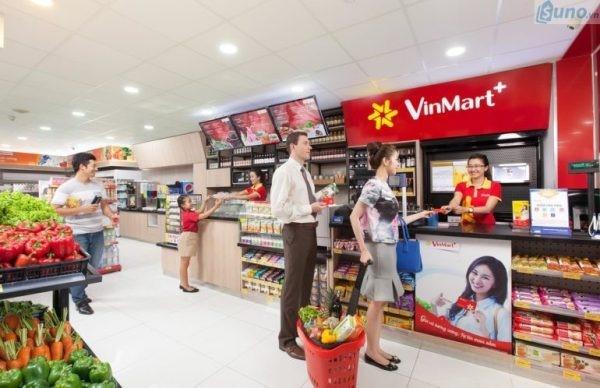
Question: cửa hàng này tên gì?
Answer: cửa hàng này tên vinmart